Occitan literature

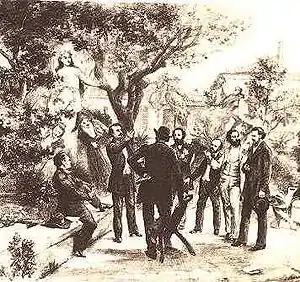
Meeting of the Félibres in 1854

Much has been written about the , and critics are sorely at variance as to the writers that most deserve this appellation. We shall not go far wrong if we include in the list Hyacinthe Morel (1756–1829), of Avignon, whose collection of poems, "Lou Saboulet", has been republished by Frédéric Mistral; Louis Aubanel (178~-1842), of Nîmes, the successful translator of Anacreon's "Odes"; Auguste Tandon, the troubadour of Montpellier, who wrote "Fables, contes et autres pièces en vers" (1800); Fabre d'Olivet, the versatile littérateur who in 1803 published "Le Troubadour: Poésies occitaniques", which, in order to secure their success, he gave out as the work of some medieval poet Diou-loufet (1771–1840), who wrote a didactic poem, in the manner of Virgil, relating to silkworm-breeding ("Leis magnans"); Jacques Azais (1778–1856), author of satires, fables, etc.; d'Astros (1780–1863), a writer of fables in La Fontaine's manner; Castil-Blaze, who found time, amidst his musical pursuits, to compose Provençal poems, intended to be set to music; the Marquis de la Fare-Alais (1791–1846), author of some light satirical tales ("Las Castagnados").